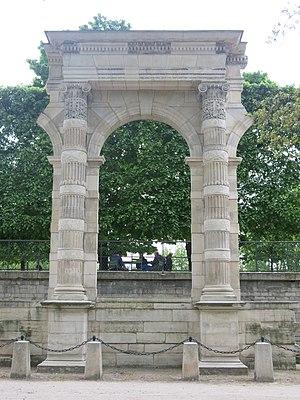
Restes des arcades du palais des Tuileries reconstruits au jardin des Tuileries, Paris 1er arr.